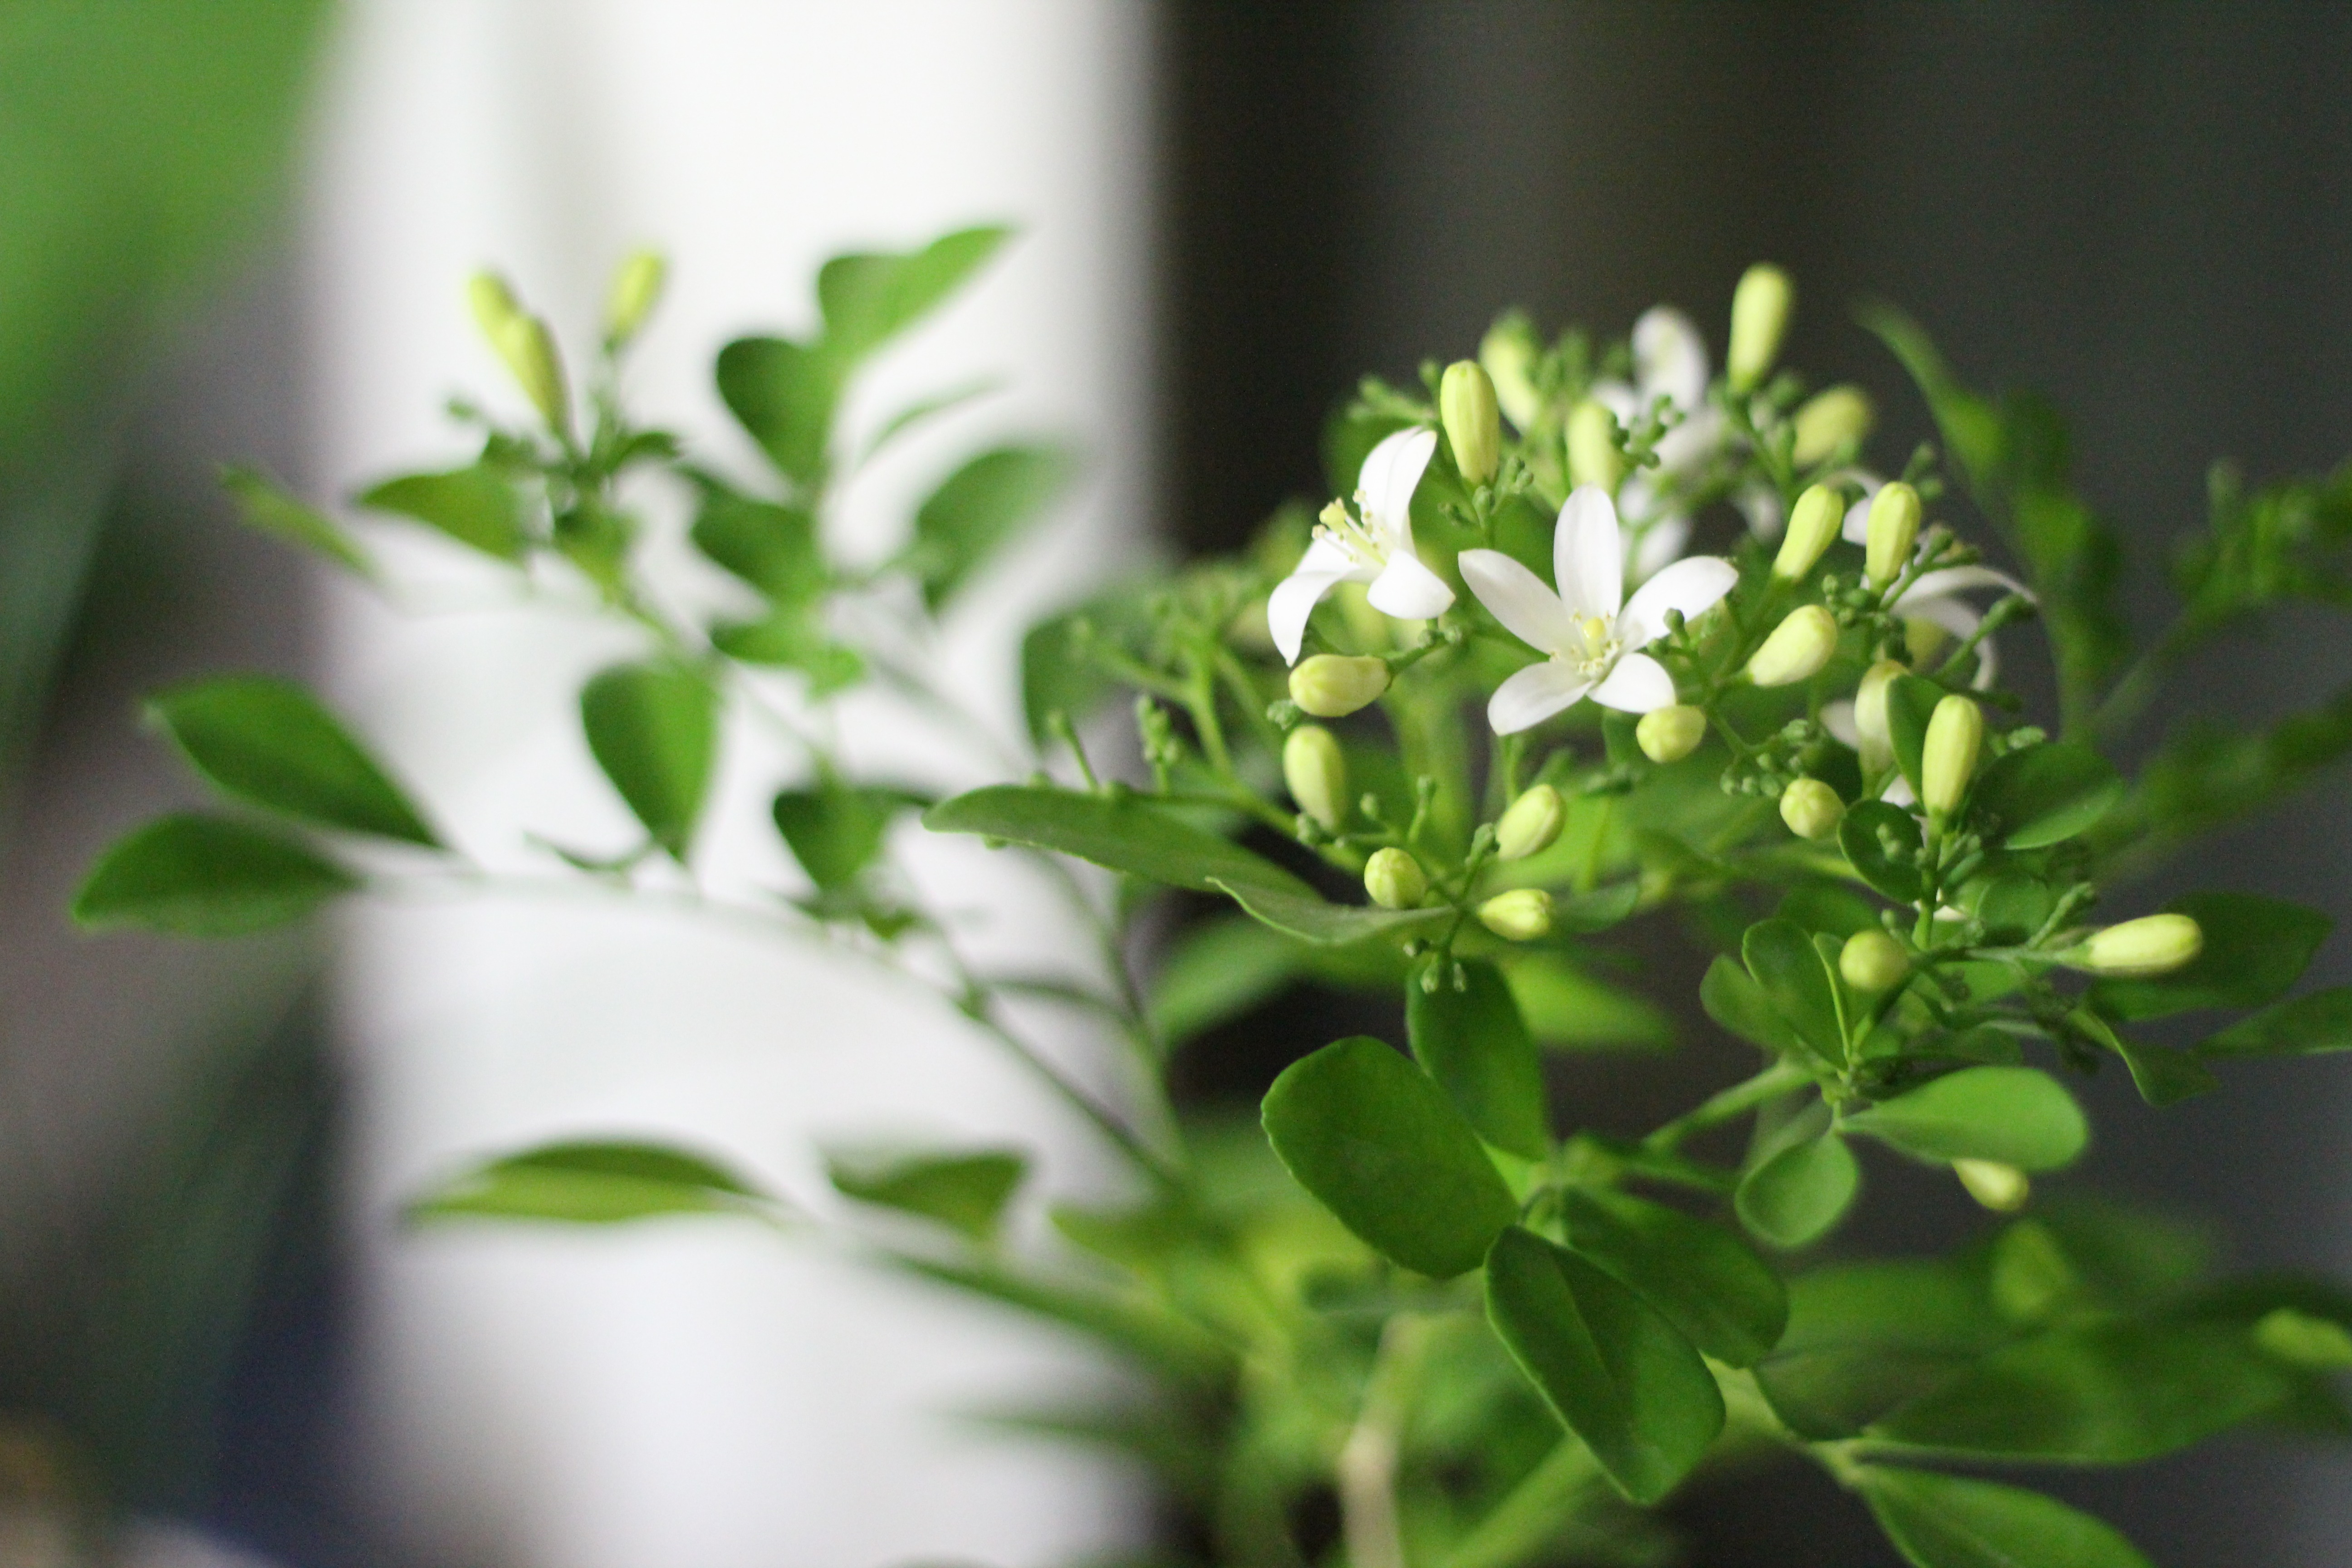
blossom, plant, flower, food, green, herb, produce, botany, flora, potted plant, plants, wildflower, flowers, shrub, macro photography, jasmine, flowering plant, land plant, orange jasmine